Garmin G1000

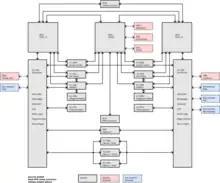
Garmin G1000 setup overview

The G1000 system consists of several integrated components which sample and exchange data or display information to the pilot.